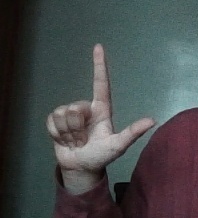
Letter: laam